Nic Hill

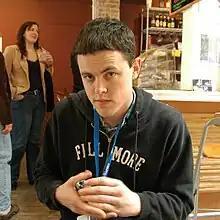

Nic Hill is an American film director. He has directed films including "Truth in Numbers?", "Tokyo to Osaka", and "Piece by Piece".